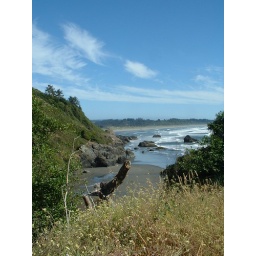
camel rock beach from above 1